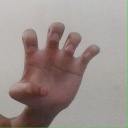
अक्षर: झ